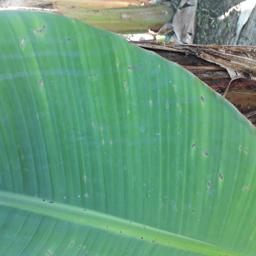
Label: BLACK SIGATOKA